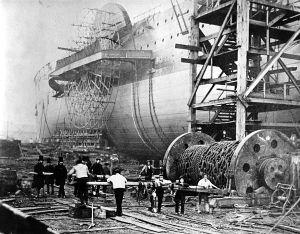
Le Great Eastern est un paquebot transatlantique britannique lancé en 1858 et conçu par Isambard Kingdom Brunel. Il est le premier paquebot géant et le plus grand navire jamais construit à son époque, avec une capacité d'embarquement de 4 000 passagers sans qu'il soit nécessaire de le réapprovisionner en charbon entre la Grande-Bretagne et la côte est des États-Unis. Il détient longtemps le record du navire le plus long et le plus gros du monde. Après des débuts difficiles comme paquebot, il est reconverti et pose le premier câble transatlantique sous-marin puis sert d'attraction publicitaire et touristique jusqu'à sa démolition en 1889.
Le 31 janvier est le 31ᵉ jour de l'année du calendrier grégorien. Il reste 334 jours avant la fin de l'année, 335 en cas d'année bissextile.